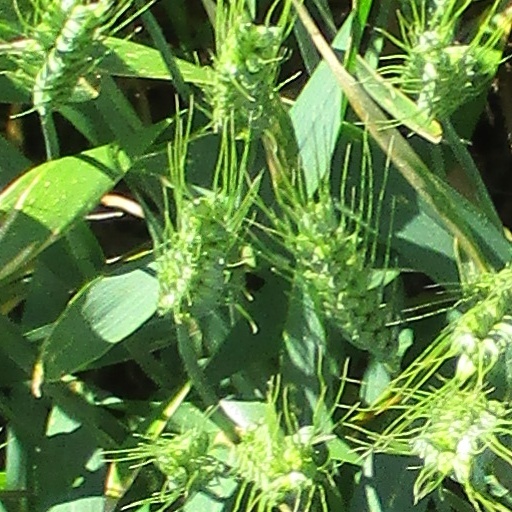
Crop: wheat